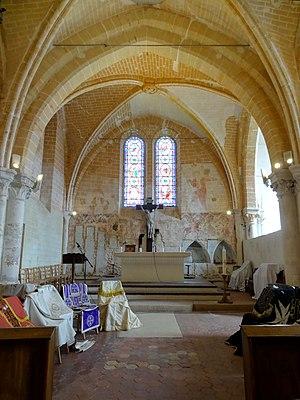
Intérieur de l'église - voir titre.
L'église Saint-Remi est une église catholique paroissiale située à Ponchon, dans le département de l'Oise, en France. Sa nef unique, non articulée, et recouverte d'un lambris en forme de voûte en berceau, remonte au XIᵉ siècle. Ponchon est en effet l'une des paroisses primitives du diocèse de Beauvais. En tant que paroisse matrice de quatre villages voisins, elle bénéficie de certains privilèges sous l'Ancien Régime. Son sanctuaire roman est ainsi remplacé par un chœur gothique de dimensions plus généreuses à partir de la fin du XIIᵉ siècle. Son architecture est d'une sobre élégance. Apparemment, le chantier traîne en longueur, et le voûtement d'ogives du vaisseau central n'est achevé que vers 1230 environ. Sa chapelle latérale également commencée pendant le dernier quart du XIIᵉ siècle est déjà presque entièrement reconstruite dans ce contexte, car il fallut porter le nombre de travées de trois à deux, conformément au nombre de voûtes du vaisseau central. Le voûtement de la chapelle n'est jamais exécuté, mais on la dote cependant de deux nouvelles fenêtres, à la seconde moitié du XIIIᵉ siècle et au début du XIVᵉ siècle.